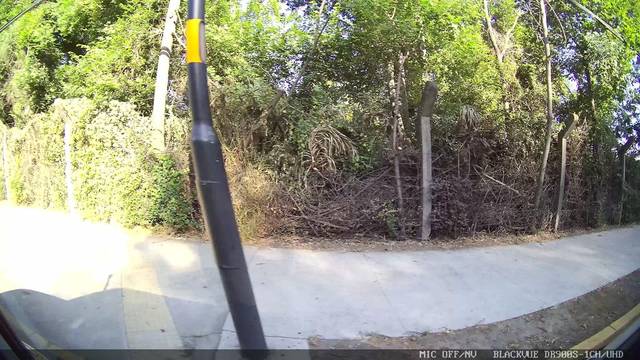
Region: Chile
Coordinates: -33.496, -70.571